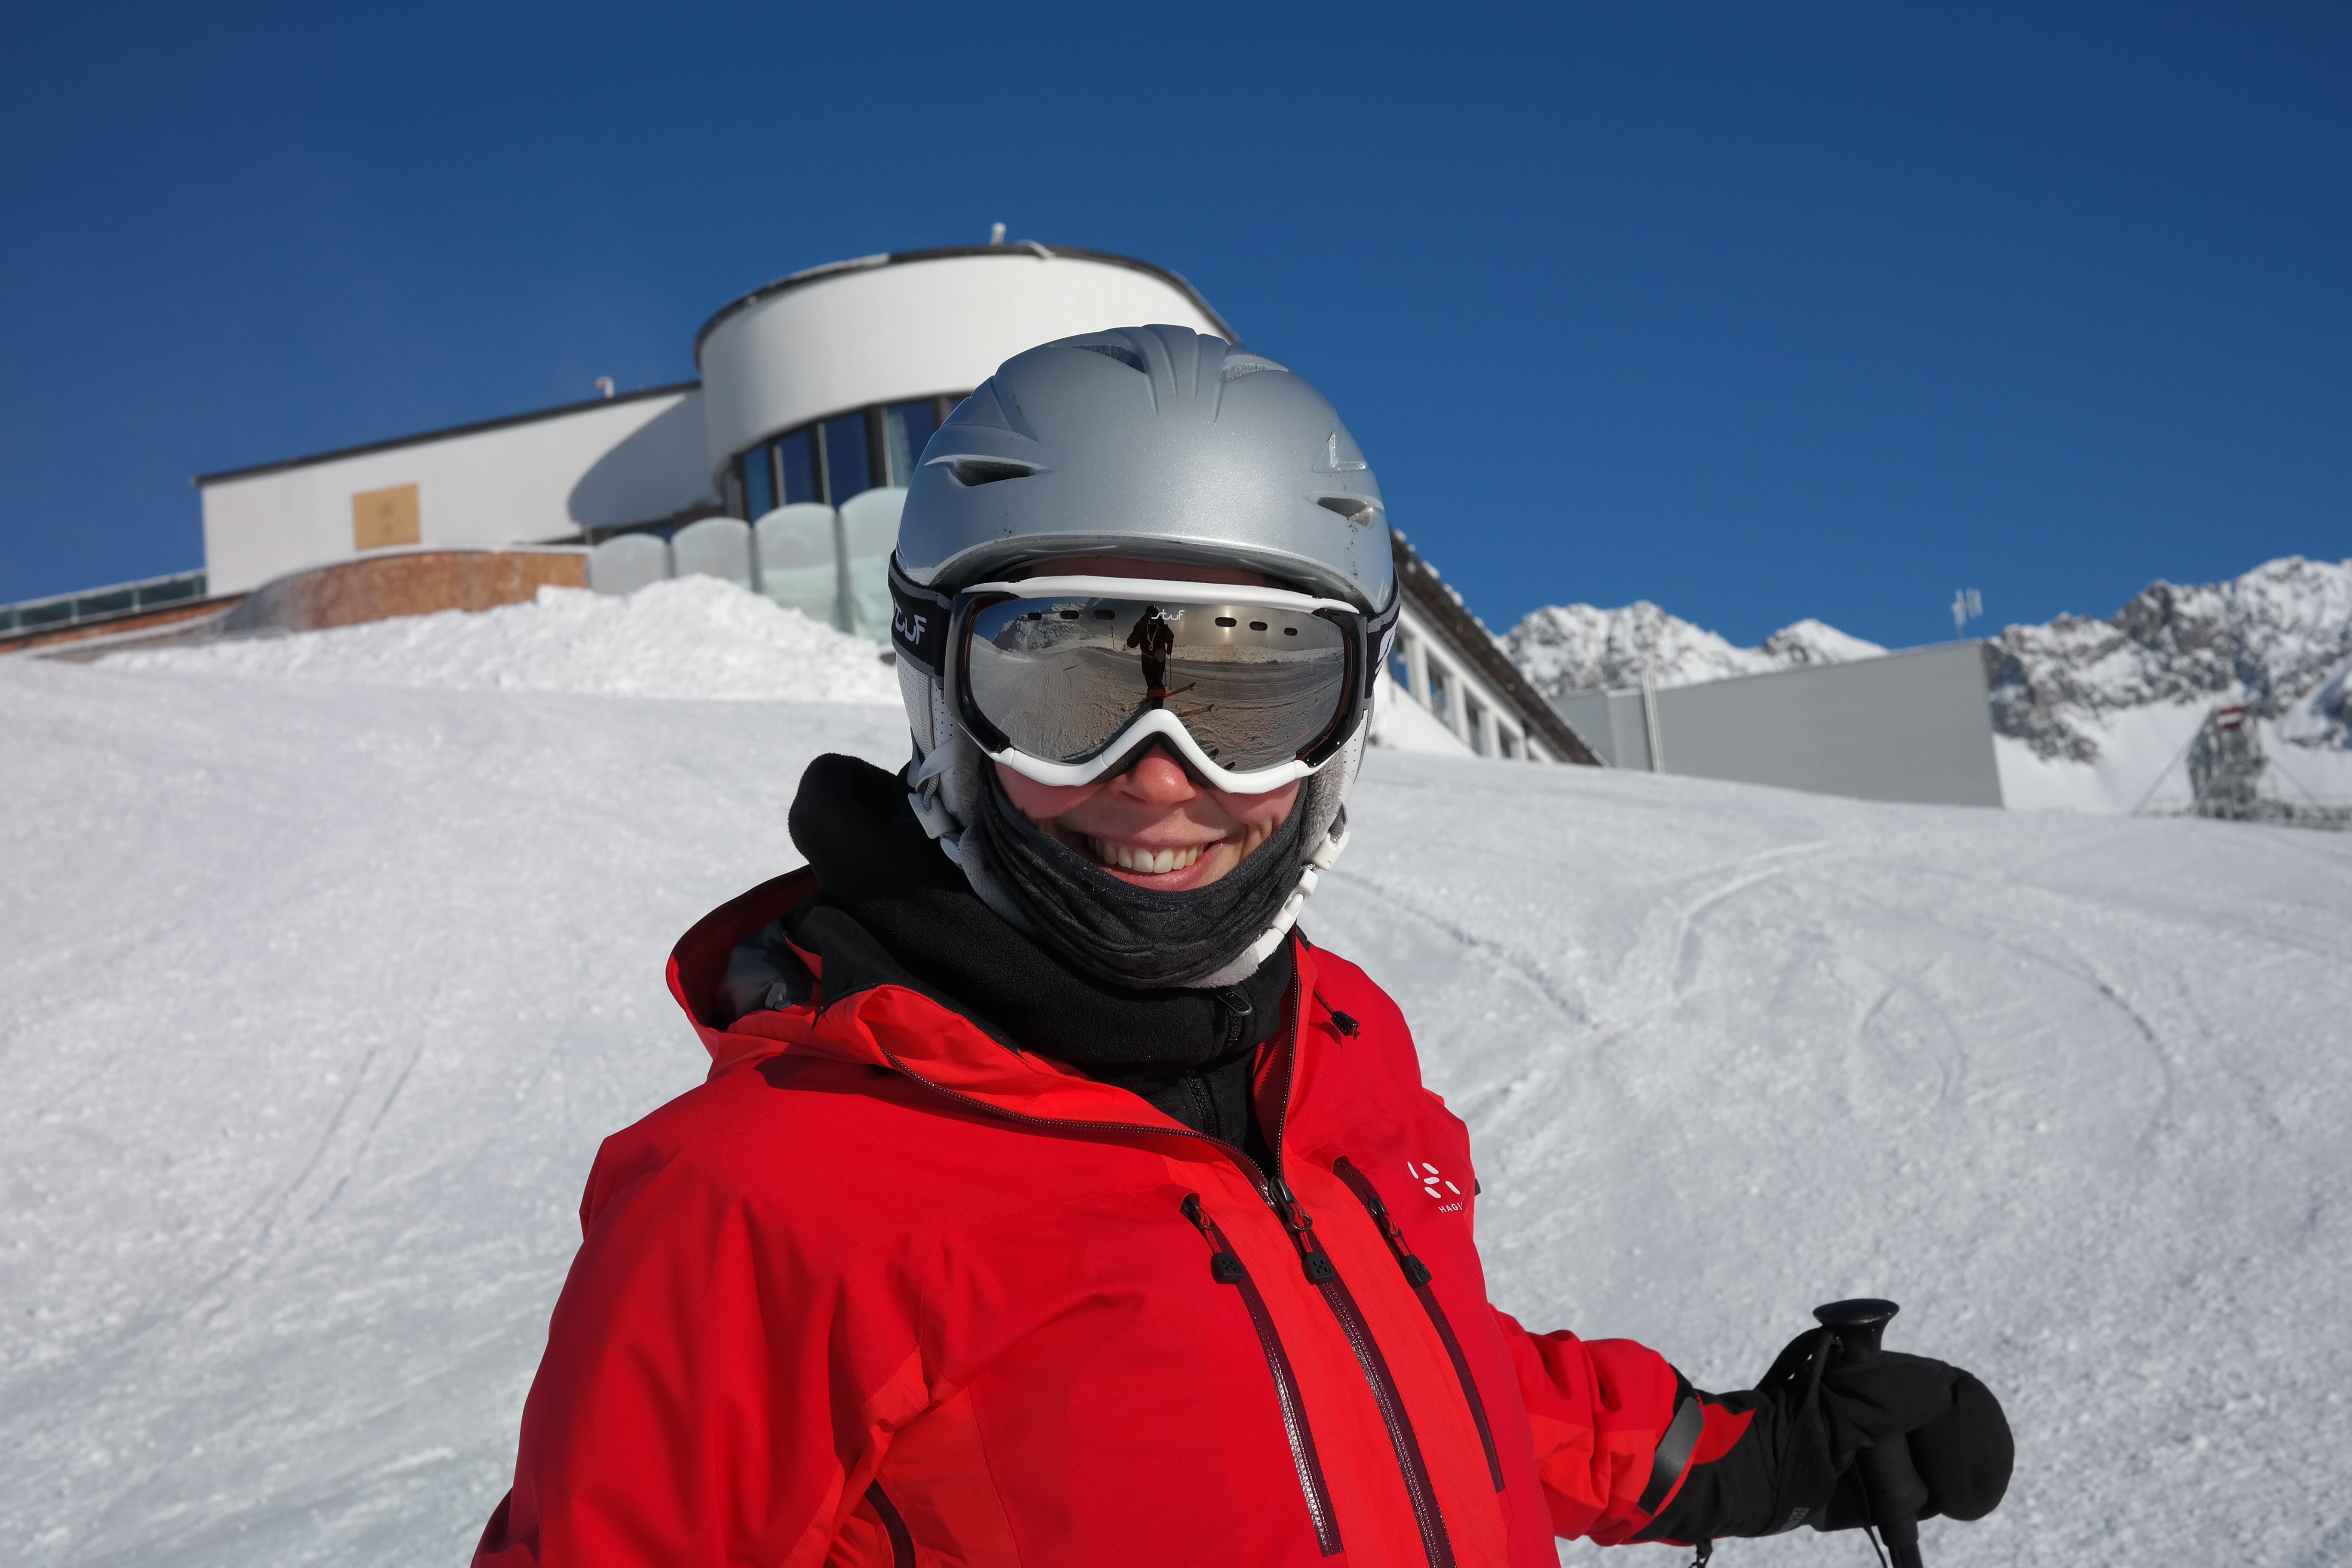
mountain, snow, cold, winter, woman, white, sport, red, alpine, snowboard, extreme sport, skiing, summit, sports equipment, mountaineering, winter sport, sporty, fun, sports, downhill, ski, runway, footwear, piste, skier, winter sports, skiers, ski run, ski touring, arlberg, nordic skiing, ski mountaineering, ski equipment, ski helmet, ski suit, geological phenomenon, mountain guide, telemark skiing